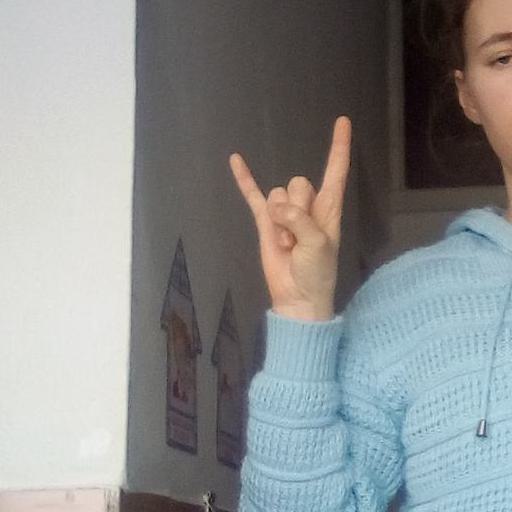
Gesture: rock